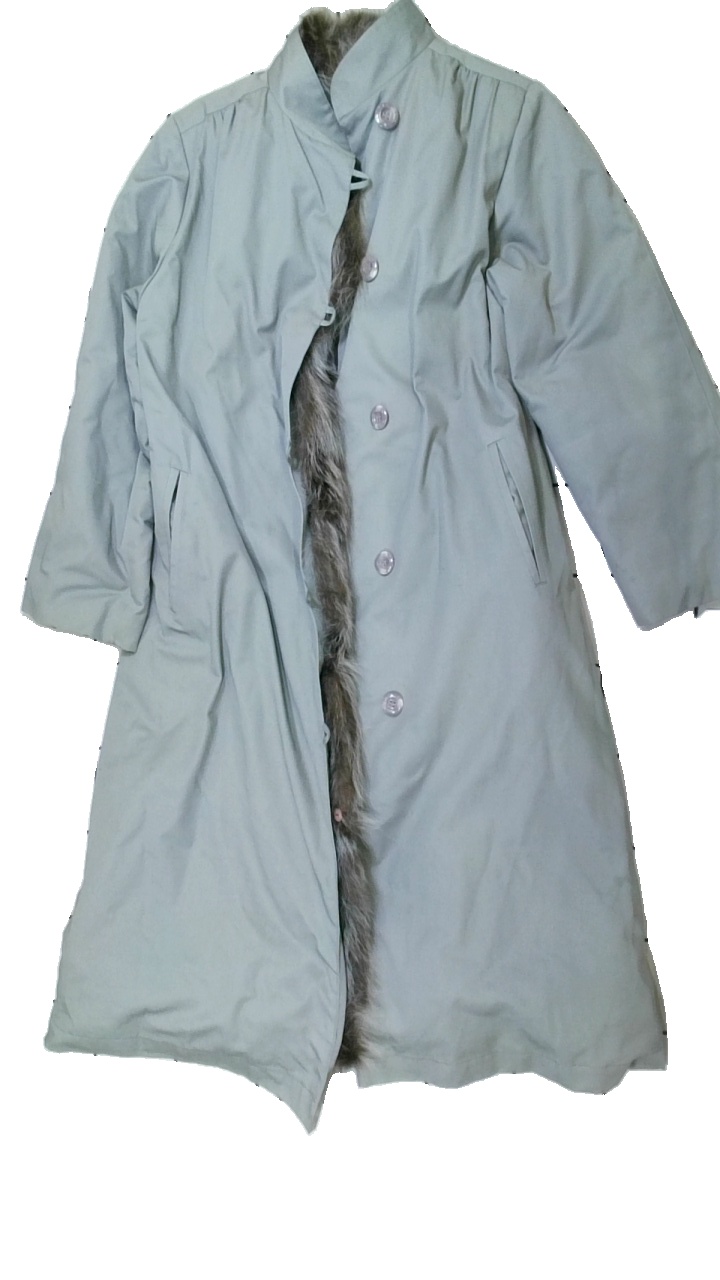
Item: Jacket (Ladies)
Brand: Missing
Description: grå kappa med päls innuti, fläckar arm
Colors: Grey
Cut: Regular
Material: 64% polyester 36% cotton
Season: Winter
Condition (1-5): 3
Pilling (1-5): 5
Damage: fläckar arm
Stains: Major
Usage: Export
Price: <50